Barbara Canright

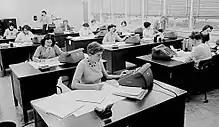
Human computers – Jet Propulsion Laboratory employees

In 1939 the National Academy of Sciences approached Caltech's Guggenheim Aeronautical Laboratory (who were known around Caltech's campus as the "Suicide Squad" because of numerous experiments gone wrong) with a grant for Rocket Research of $1,000. The next year, the U.S. government invested $10,000 into the program, which prompted the group to hire outside help.